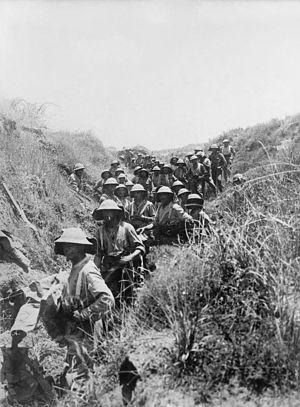
Les noms de Palestine mandataire, ou Palestine sous mandat britannique, désignent le statut politique proposé par la Société des Nations en Palestine en 1920 et établi à partir de 1923.